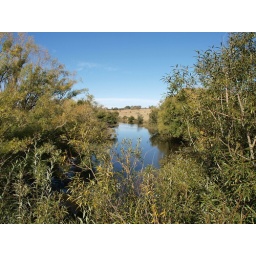
The Molonglo river as seen from the stock bridge over the river halfway between Fyshwick and Oaks Estate in the ACT.